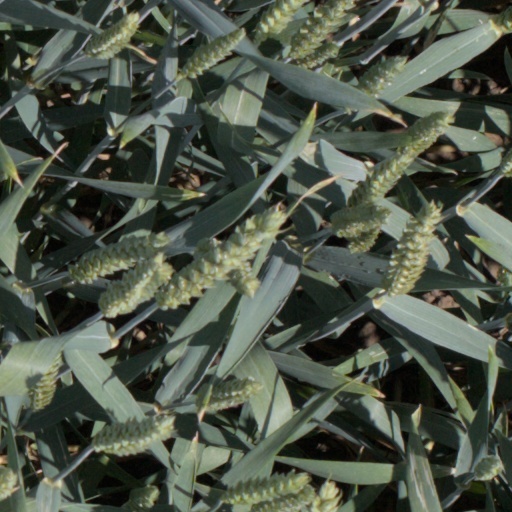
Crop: wheat